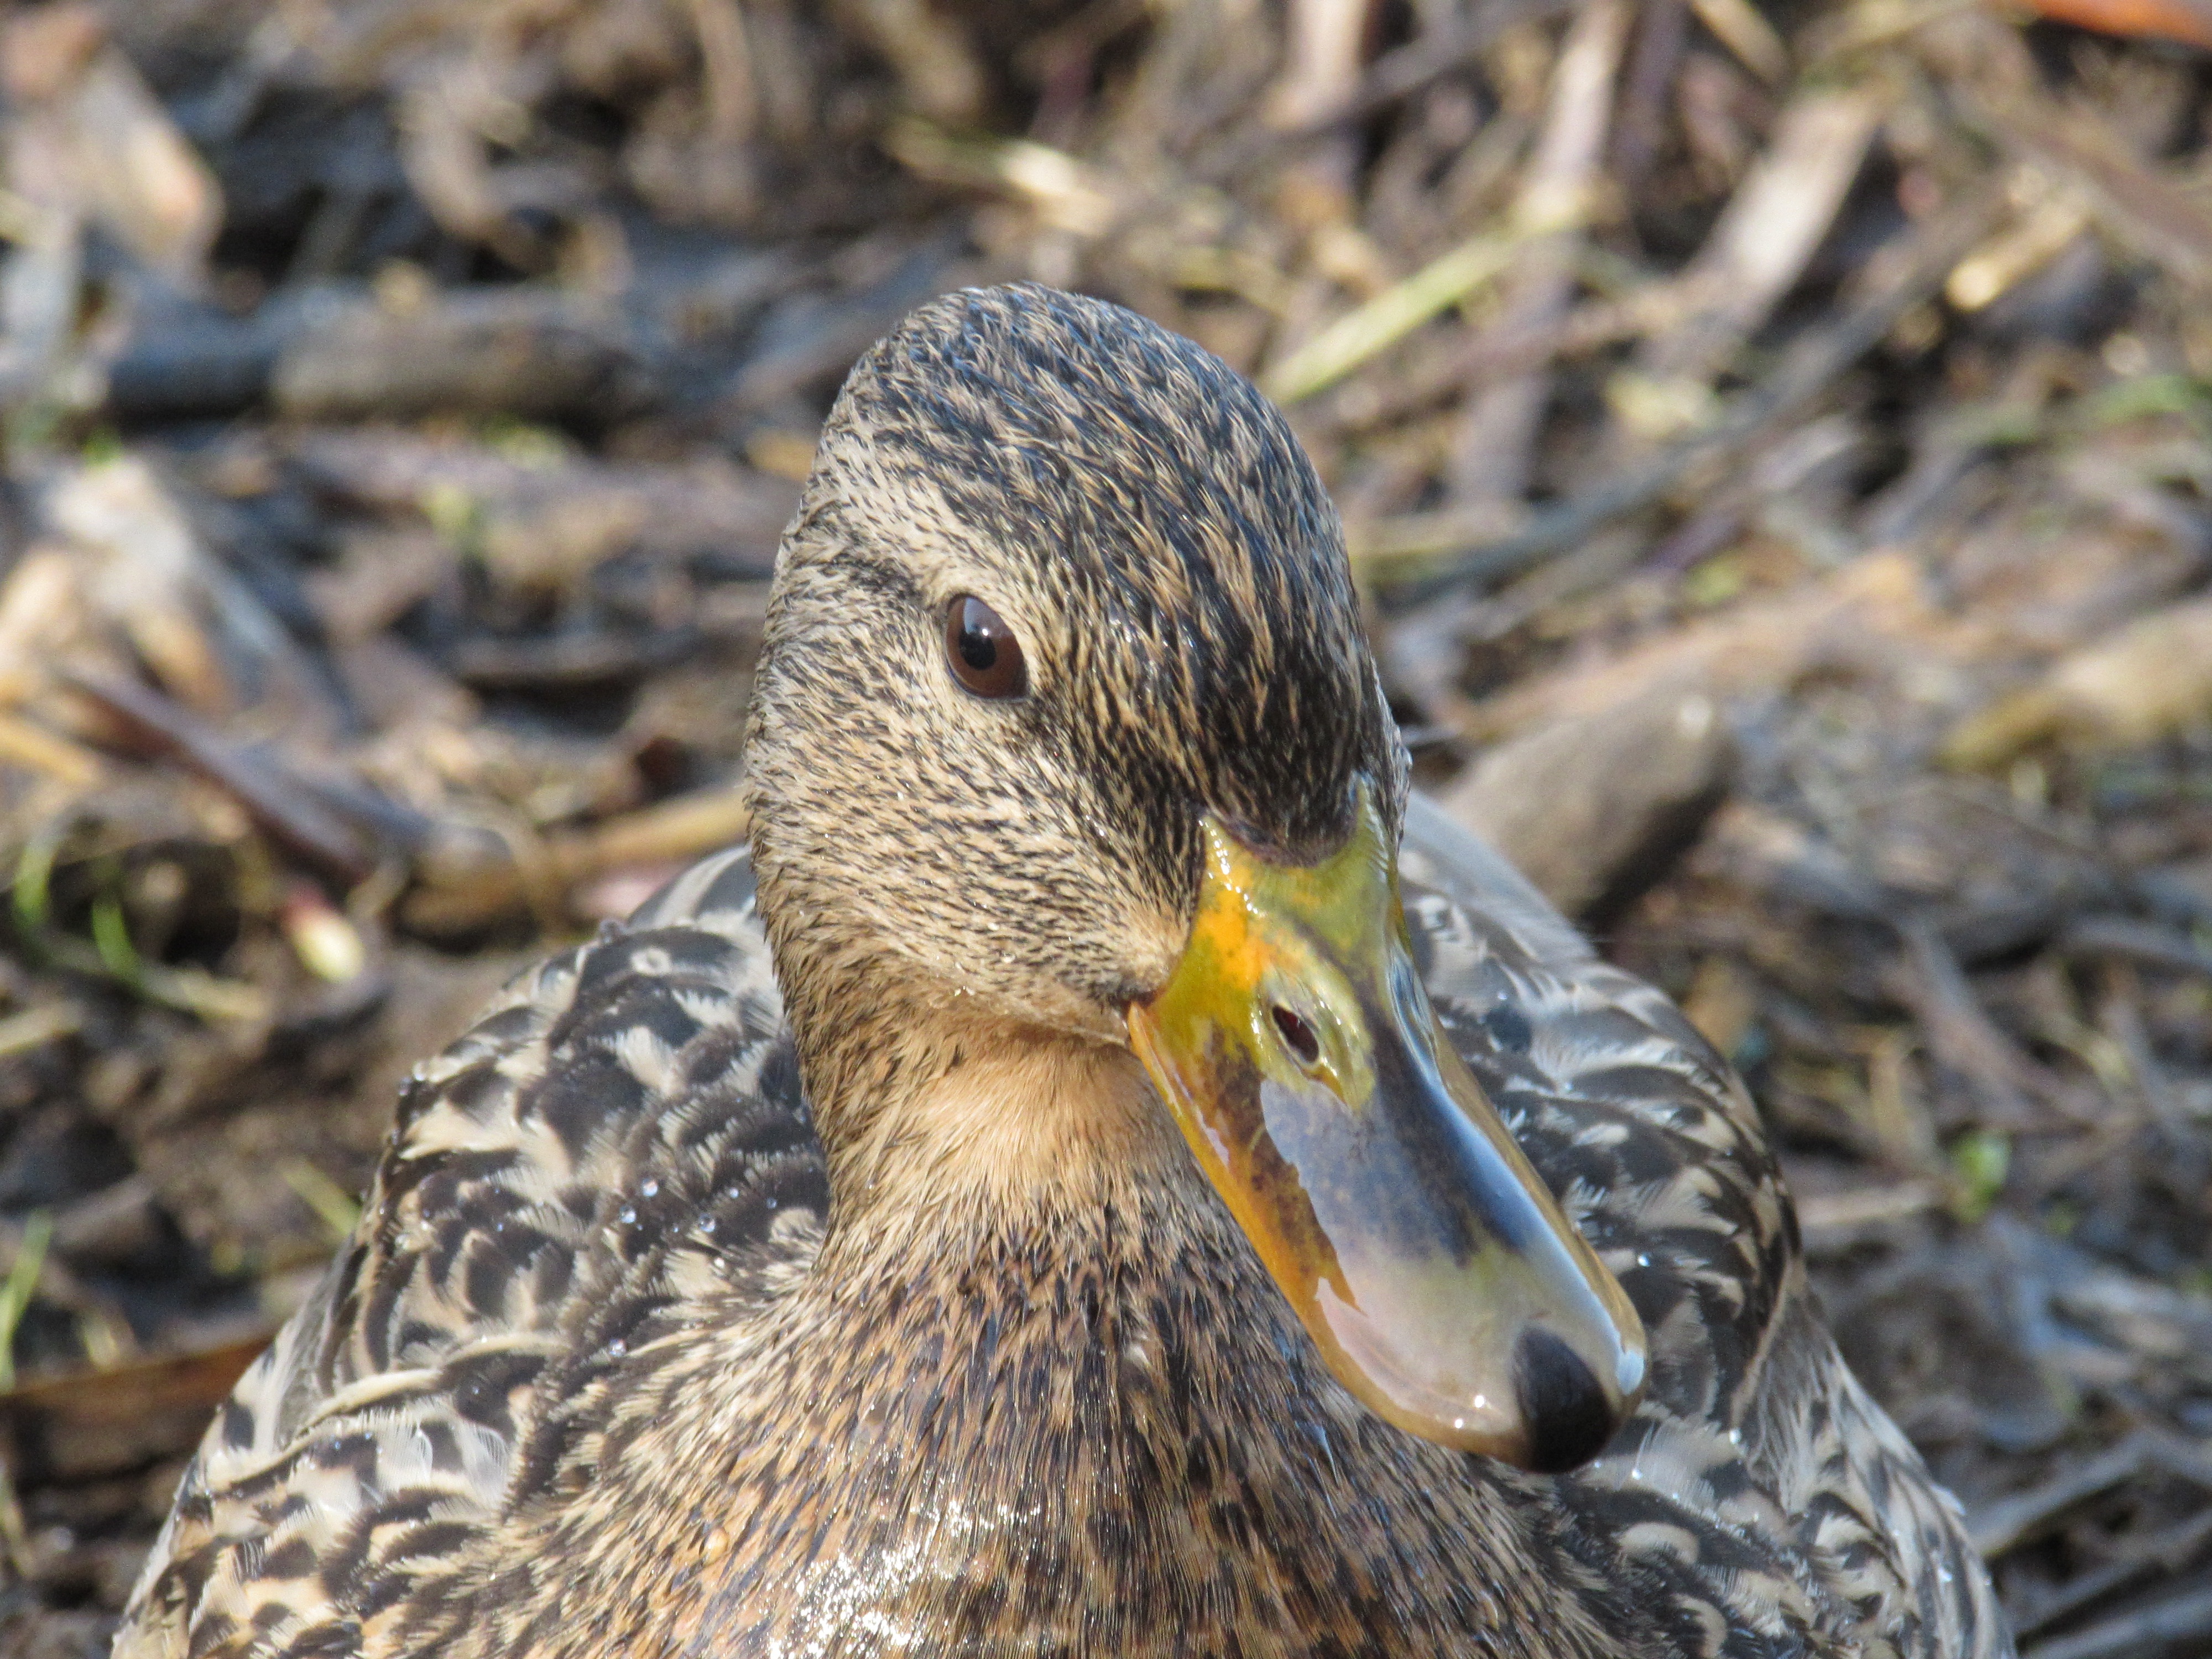
nature, bird, animal, wildlife, wild, beak, natural, feather, fauna, close up, duck, vertebrate, waterfowl, water bird, mallard, ducks geese and swans